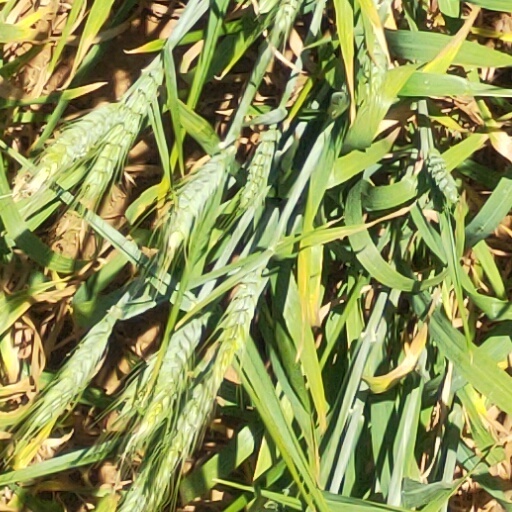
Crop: wheat